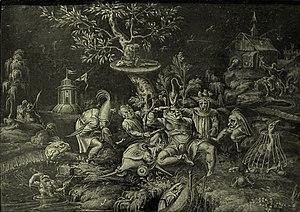
Le cauchemar au Musée des beaux-arts de Strasbourg.